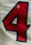
Number: 4